South African Class 6E1, Series 7

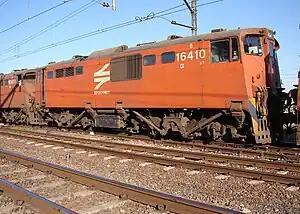
No. E1851 as Class 16E no. 16-410B, Christiana, 22 September 2006

During 1990 and 1991, Spoornet semi-permanently coupled several pairs of otherwise largely unmodified Class 6E1 units, reclassified them to Class 16E and allocated a single locomotive number to each pair, with the individual units in the pairs inscribed "A" or "B". The aim was to accomplish savings on cab maintenance by coupling the units at their no. 1 ends, abandoning the no. 1 end cabs in terms of maintenance and using only the no. 2 end cabs. Most pairs were later either disbanded with the units reverting to Class 6E1 and regaining their original numbers or getting rebuilt to Class 18E.